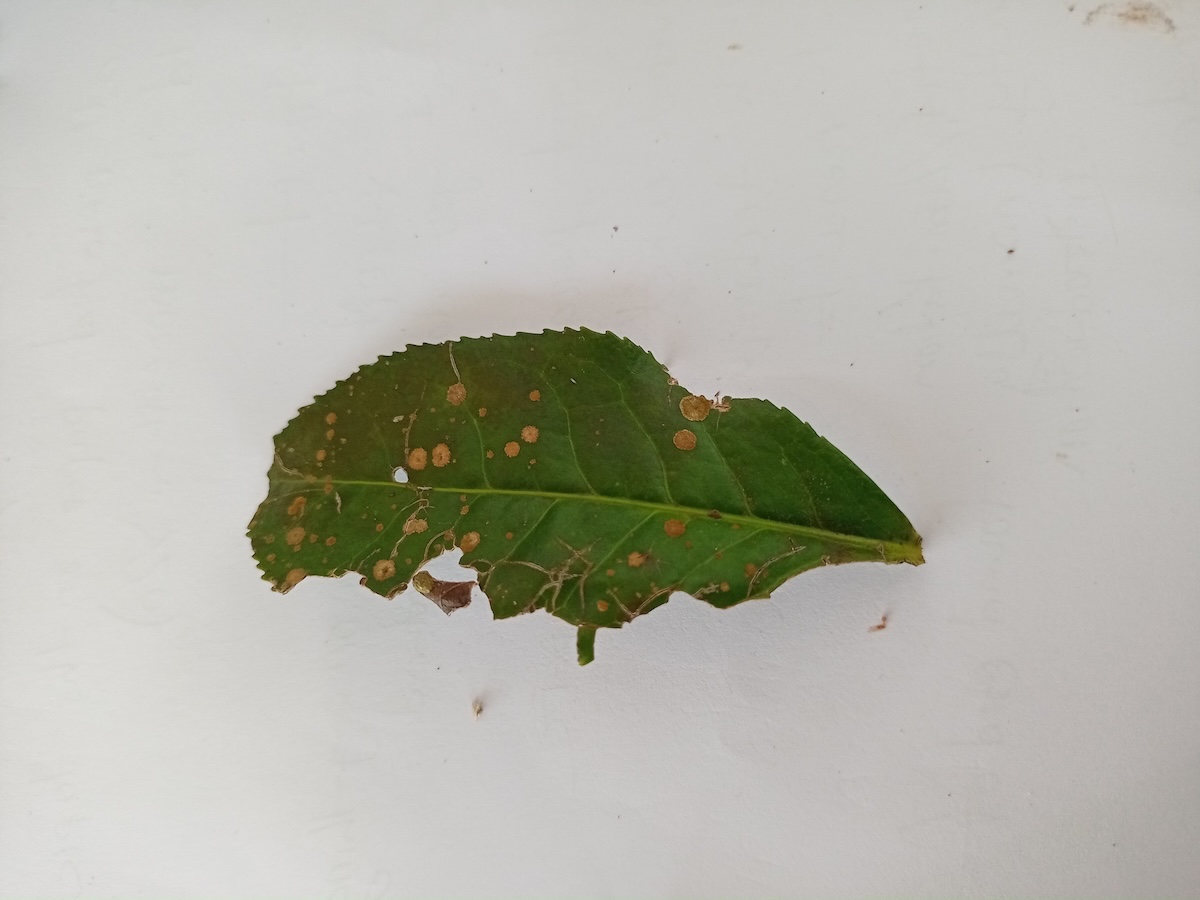
Label: Tea algal leaf spot